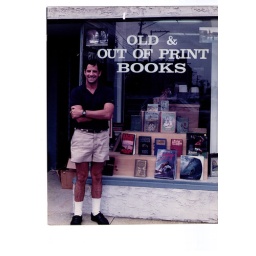
Chuck calderone's bookshop , in ocean city new jersey, northeast book and print. Circa 1985